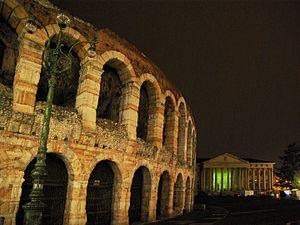
Earth Hour est une Journée internationale organisée chaque année le dernier samedi du mois de mars à l'initiative du World Wide Fund for Nature et du Sydney Morning Herald, un grand quotidien australien. Elle consiste à couper les lumières et débrancher les appareils électriques non essentiels pour une durée d'une heure afin de promouvoir l'économie d'électricité et, par conséquent, la réduction des émissions de gaz à effet de serre et la lutte contre le réchauffement climatique.